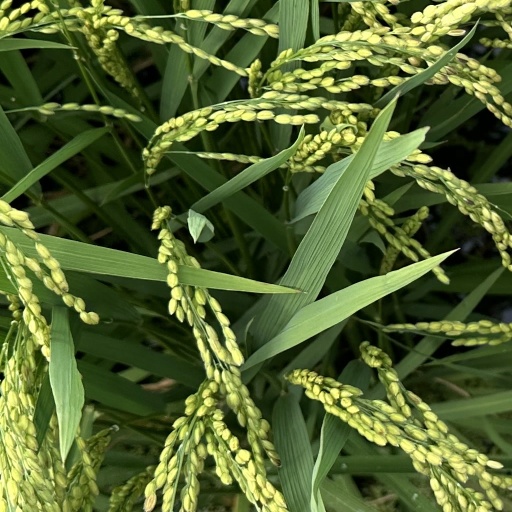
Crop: rice